Cristitectus

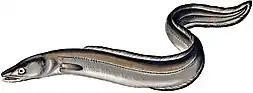
The European conger is the host of "Cristitectus congeri"

"Cristitectus congeri" is a parasite of the stomach of the European conger "Conger conger". The type-locality is the Atlantic Ocean off Nantes in France.